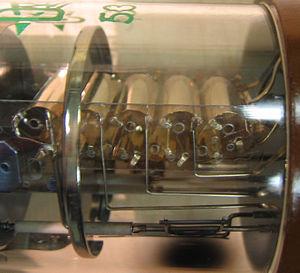
Un tube photomultiplicateur est un dispositif permettant la détection de photons. Il se présente sous la forme d'un tube électronique. Sous l'action de la lumière, des électrons sont arrachés d'un métal par effet photoélectrique à une photocathode, le faible courant électrique ainsi généré est amplifié par une série de dynodes utilisant le phénomène d'émission secondaire pour obtenir un gain important. Ce détecteur permet de compter les photons individuellement. Il est sensible de l'ultraviolet à l'infrarouge proche, le temps de réponse est de l'ordre de la nanoseconde.